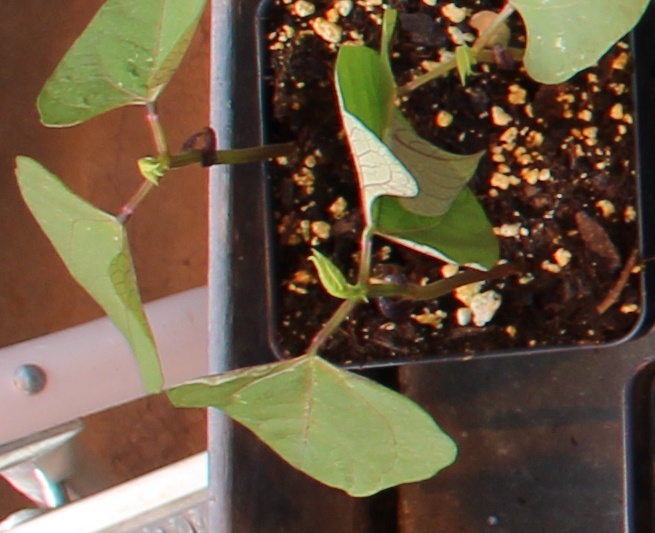
Label: Blackbean